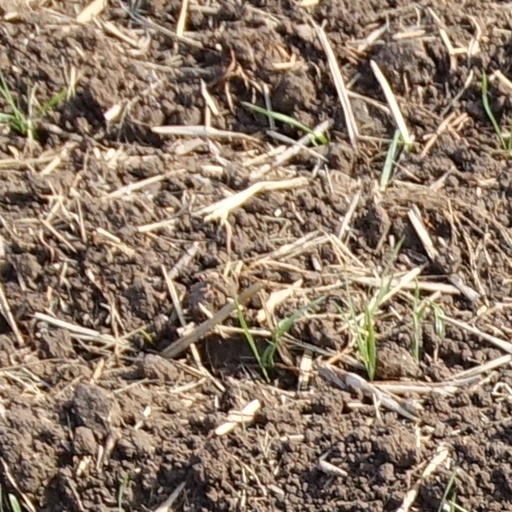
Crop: wheat